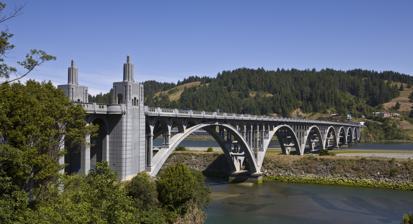
Building: Isaac Lee Patterson Bridge
Country: Unknown
Year built: 1932
Bridge in Oregon to Wedderburn, Oregon Isaac Lee Patterson Bridge Coordinates 42°25′38″N 124°24′48″W / 42.4272°N 124.4133°W / 42.4272; -124.4133 Carries 2 lanes of US 101 Crosses Rogue River Locale Gold Beach, Oregon to Wedderburn, Oregon Maintained by State of Oregon ID number 01172 009 32764 Characteristics Design Concrete arch-deck Total length 591 metres (1,939 ft) Width 8.2 metres (27 ft) Longest span 70 metres (230 ft), 7 spans History Opened May 28, 1932 Statistics Daily traffic 6200 Location United States historic place Rogue River Bridge No. 01172 U.S. National Register of Historic Places Show map of Oregon Show map of the United States Location OR Coast 9, US 101, MP 327.70, Gold Beach, Oregon Area 2.6 acres (1.1 ha) Built 1932 Architect Conde B. McCullough; Mercer-Fraser Co. MPS McCullough, C. B., Major Oregon Coast Highway Bridges MPS NRHP reference No. 05000814 Added to NRHP August 5, 2005 The Isaac Lee Patterson Bridge , also known as the Rogue River Bridge and the Isaac Lee Patterson Memorial Bridge , is a concrete arch bridge that spans the Rogue River in Curry County, Oregon . The bridge was constructed by the Mercer Fraser Company of Eureka, California. The bridge carries U.S. Route 101 across the river, near the point where the river empties into the Pacific Ocean , and connects the towns of Gold Beach and Wedderburn . A bridge with strong Art Deco influences, the Isaac Lee Patterson Bridge is a prominent example of the designs of the Oregon bridge designer and highway engineer Conde McCullough . It was designated a National Historic Civil Engineering Landmark by the American Society of Civil Engineers in 1982. It is part of a series of notable bridges designed by McCullough for the Oregon Coast Highway in the 1930s. It was placed on the National Register of Historic Places in 2005. History The Oregon State Highway Department awarded the $568,181.00 ($10.4 million in 2023 dollars ) construction contract to the Mercer, Fraser Company of Eureka, California, on January 16, 1930. Work began on the bridge at Gold Beach in April 1930. In order to avoid problems with concrete shrinkage that had plagued concrete arch bridges in the past, McCullough used the Freyssinet method of pre-tensioning the arches during construction using hydraulic jacks, using sixteen 250-ton jacks from Freyssinet's firm, enough to work with two arch panels at a time. McCullough's design was the first usage of this technique in the United States. The remote location of the building site presented a significant challenge, with reinforcing steel shipped southward from Port Orford , and built a concrete plant on the north bank of the river. Pilings for the piers were obtained locally. The bridge was planned to open in January 1932, but the ferry Rogue was damaged in December 1931 flooding and the bridge opened early, on December 24, 1931. It was dedicated on May 28, 1932 and named after Isaac Lee Patterson , the governor of Oregon from 1927 to 1929. The Mercer-Fraser Company presented the new bridge to the State on January 21, 1932, and the bridge was officially accepted as complete on January 27, 1932, at a final cost of $592,725.56. Description The bridge is 1,938 feet (591 m) long and consists of seven 230-foot (70 m) deck arch spans and nine deck girder sections. The roadbed is 27 feet (8.2 m) wide, and the structure is 34 feet (10 m) wide overall. Piers 1 and 8, at the ends, rest on solid rock. The intermediate piers rest on driven timber pilings . Piers 2, 4, 5, and 7 rest on 180 vertical piles, while piers 3 and 6, required to resist lateral thrust, have 260 piers driven at an angle. The detailing of the bridge incorporates Art Deco motifs, with prominent pylons at the ends with stepped Moderne elements and stylized Palladian windows crowned by sunbursts. The railings use a simplified, rectilinear Tuscan order with arches on short ribbed columns. The bridge has required extensive preventive maintenance to mitigate deterioration due to the location's salt air. A $20 million rehabilitation ran from 2001 to 2004. A previous project in 1976 mitigated scouring problems at pier 2. Construction of the bridge required the excavation of 10,174 cubic yards (7,779 m 3 ) of earth and consumed 27,016 linear feet (8,234 m) of piling, 15,591 cubic yards (11,920 m 3 ) of concrete, 1,764,981 pounds (800,582 kg) of reinforcing steel, and 114,109 pounds (51,759 kg) of structural steel. Designation Entrance pylons The Isaac Lee Patterson Bridge was placed on the National Register of Historic Places on August 5, 2005. Further reading Hadlow, Robert W. (1990). "Oregon's Isaac Lee Patterson Memorial Bridge: The First Use of the Freyssinet Method of Concrete Arch Construction in the United States, 1932". IA, The Journal of the Society for Industrial Archeology . 16 (2): 3– 14. JSTOR 40968836 . See also Transport portal Engineering portal Oregon portal List of bridges documented by the Historic American Engineering Record in Oregon List of bridges on U.S. Route 101 in Oregon List of bridges on the National Register of Historic Places in Oregon References